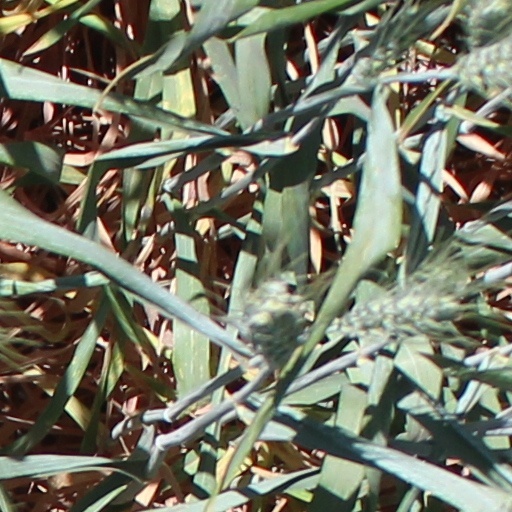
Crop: wheat